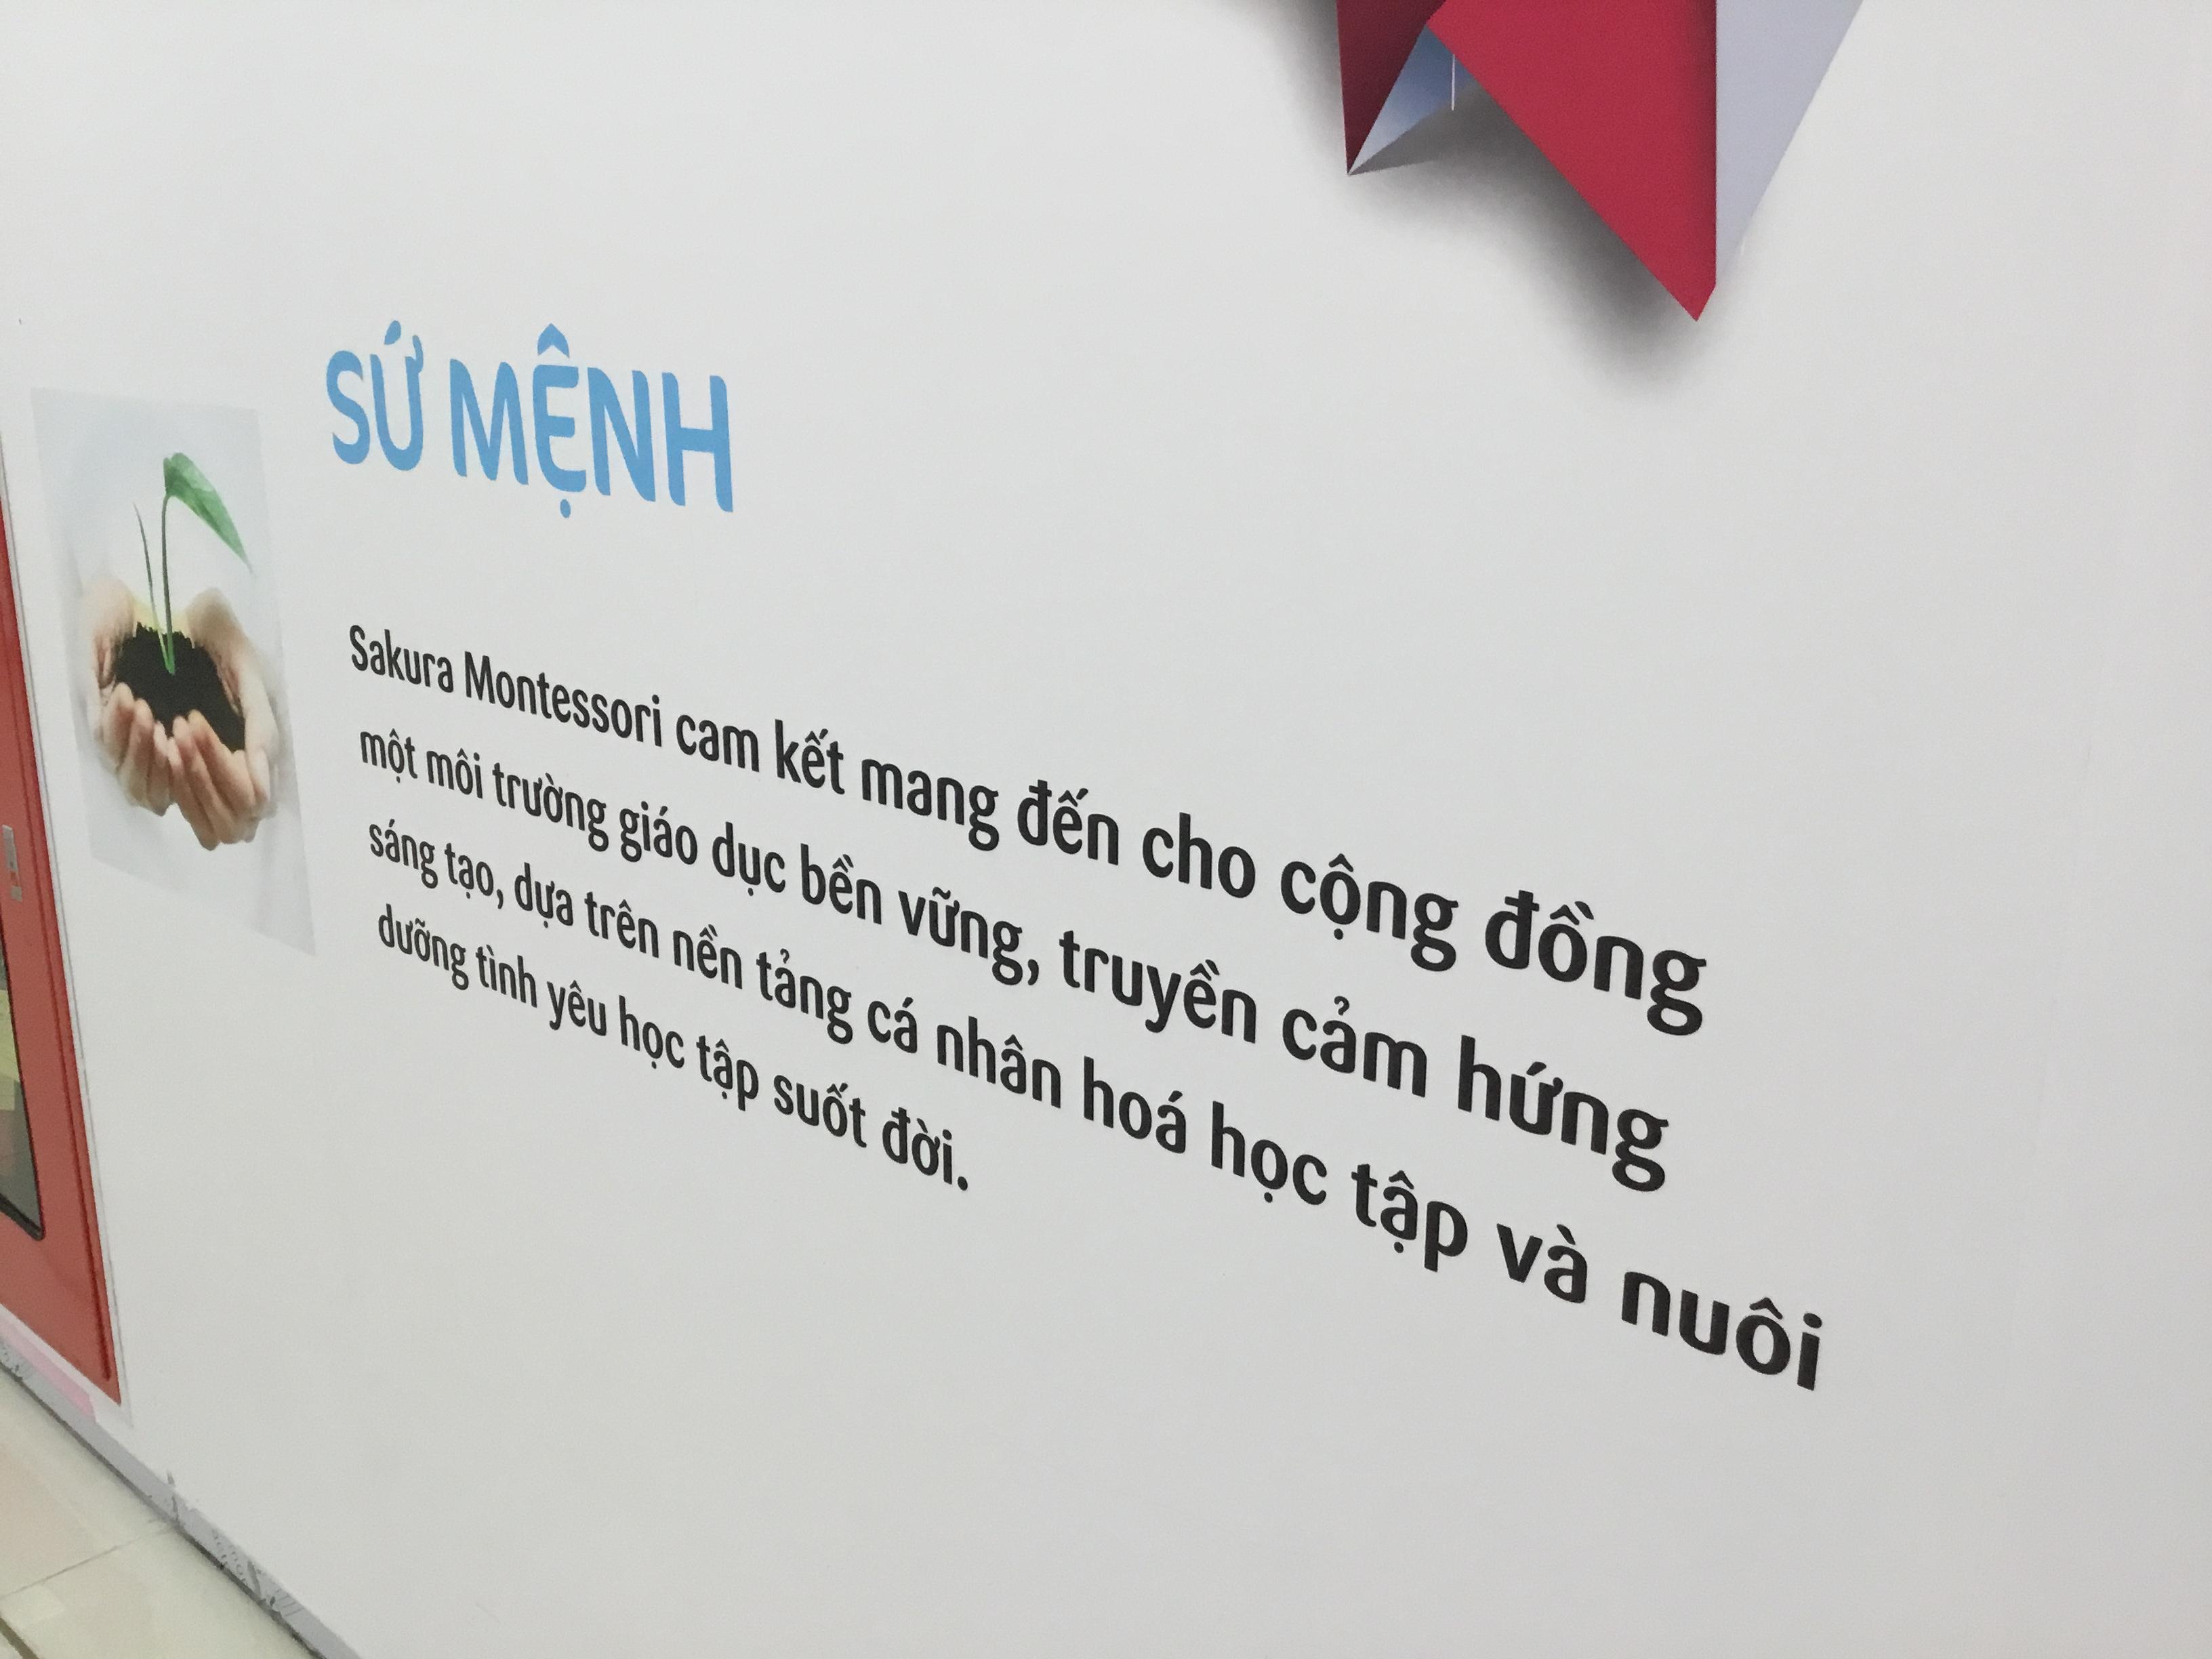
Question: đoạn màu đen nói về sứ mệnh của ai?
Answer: của sakura montessori